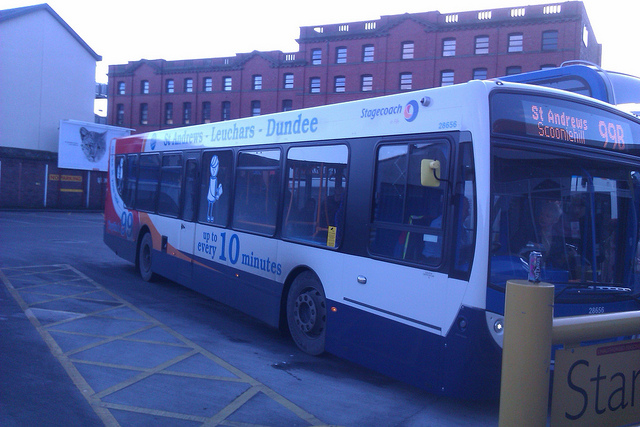
A bus parked next to a but stop loading area.

A bus parked with the driver still inside.

A bus parked at a bus station next to a building.

a blue red orange and white bus parked and some buildings

a bus parked at a station in a city